Gaza Strip

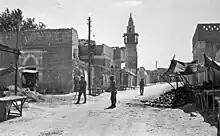
Israeli soldiers in Gaza in 1969

Subsequent to this military victory, Israel created the first Israeli settlement bloc in the Strip, Gush Katif, in the southwest corner near Rafah and the Egyptian border on a spot where a small kibbutz had previously existed for 18 months between 1946 and 1948. The kibbutz community had been established as part of the Jewish Agency's "11 points in the Negev" plan, in which 11 Jewish villages were built across the Negev in a single night as a response to the Morrison-Grady Plan, which threatened to exclude the Negev from a future Jewish State. In total, between 1967 and 2005, Israel established 21 settlements in Gaza, comprising 20% of the total territory.